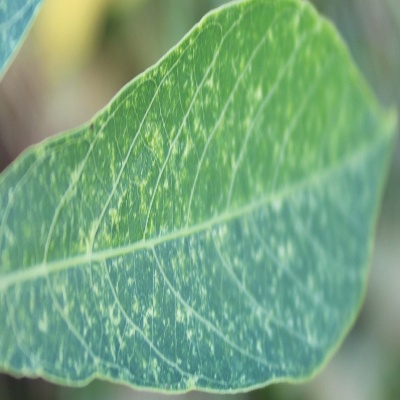
Crop: Cassava
Condition: green mite